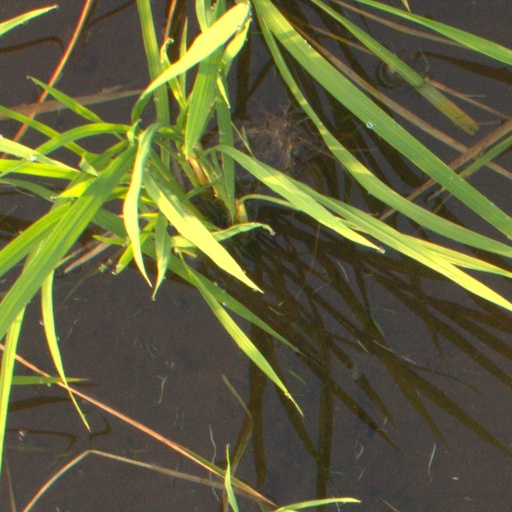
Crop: rice